Kharkiv Morozov Machine Building Design Bureau

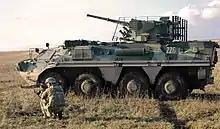
BTR-4 assigned to Ukrainian Armed Forces

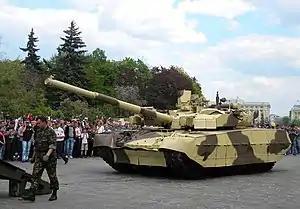
BM Oplot

After the break-up of the Soviet Union, KMDB and the Malyshev factory became the main tank design and manufacture enterprise in Ukraine. However, they were highly dependent on manufacture of components in Russian facilities, especially the Uralvagonzavod factory in Nizhny Tagil. In 1996, Ukraine and Pakistan signed a $650 million contract for delivery of 320 T-80UD tanks. Deliveries were hampered by politically motivated problems with supply of Russian components. Ukraine was forced to develop new manufacturing capabilities and the contract was concluded in 1999. KMDB then began supplying Pakistan with the 6TD-2 diesel engine for installation on the Al-Khalid main battle tank, and has assisted with Pakistan's Al-Zarrar tank project.